Abydos, Egypt

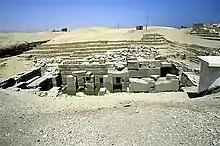
The Osireion at the rear of the temple

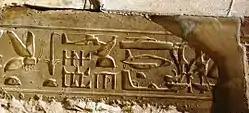
The retouched and eroded hieroglyphs in the Temple of Seti I which are said to represent modern vehicles – a helicopter, a submarine, and a zeppelin or plane.

There were also seven chapels built for the worship of the pharaoh and principal deities. These included three chapels for the "state" deities Ptah, Re-Horakhty, and (centrally positioned) Amun and the challenge for the Abydos triad of Osiris, Isis and Horus. The rites recorded in the deity chapels represent the first complete form known of the Daily Ritual, which was performed daily in temples across Egypt throughout the pharaonic period. At the back of the temple is an enigmatic structure known as the Osireion, which served as a cenotaph for Seti-Osiris, and is thought to be connected with the worship of Osiris as an "Osiris tomb". It is possible that from those chambers was led out the great Hypogeum for the celebration of the Osiris mysteries, built by Merenptah. The temple was originally long, but the forecourts are scarcely recognizable, and the part still in good condition is about